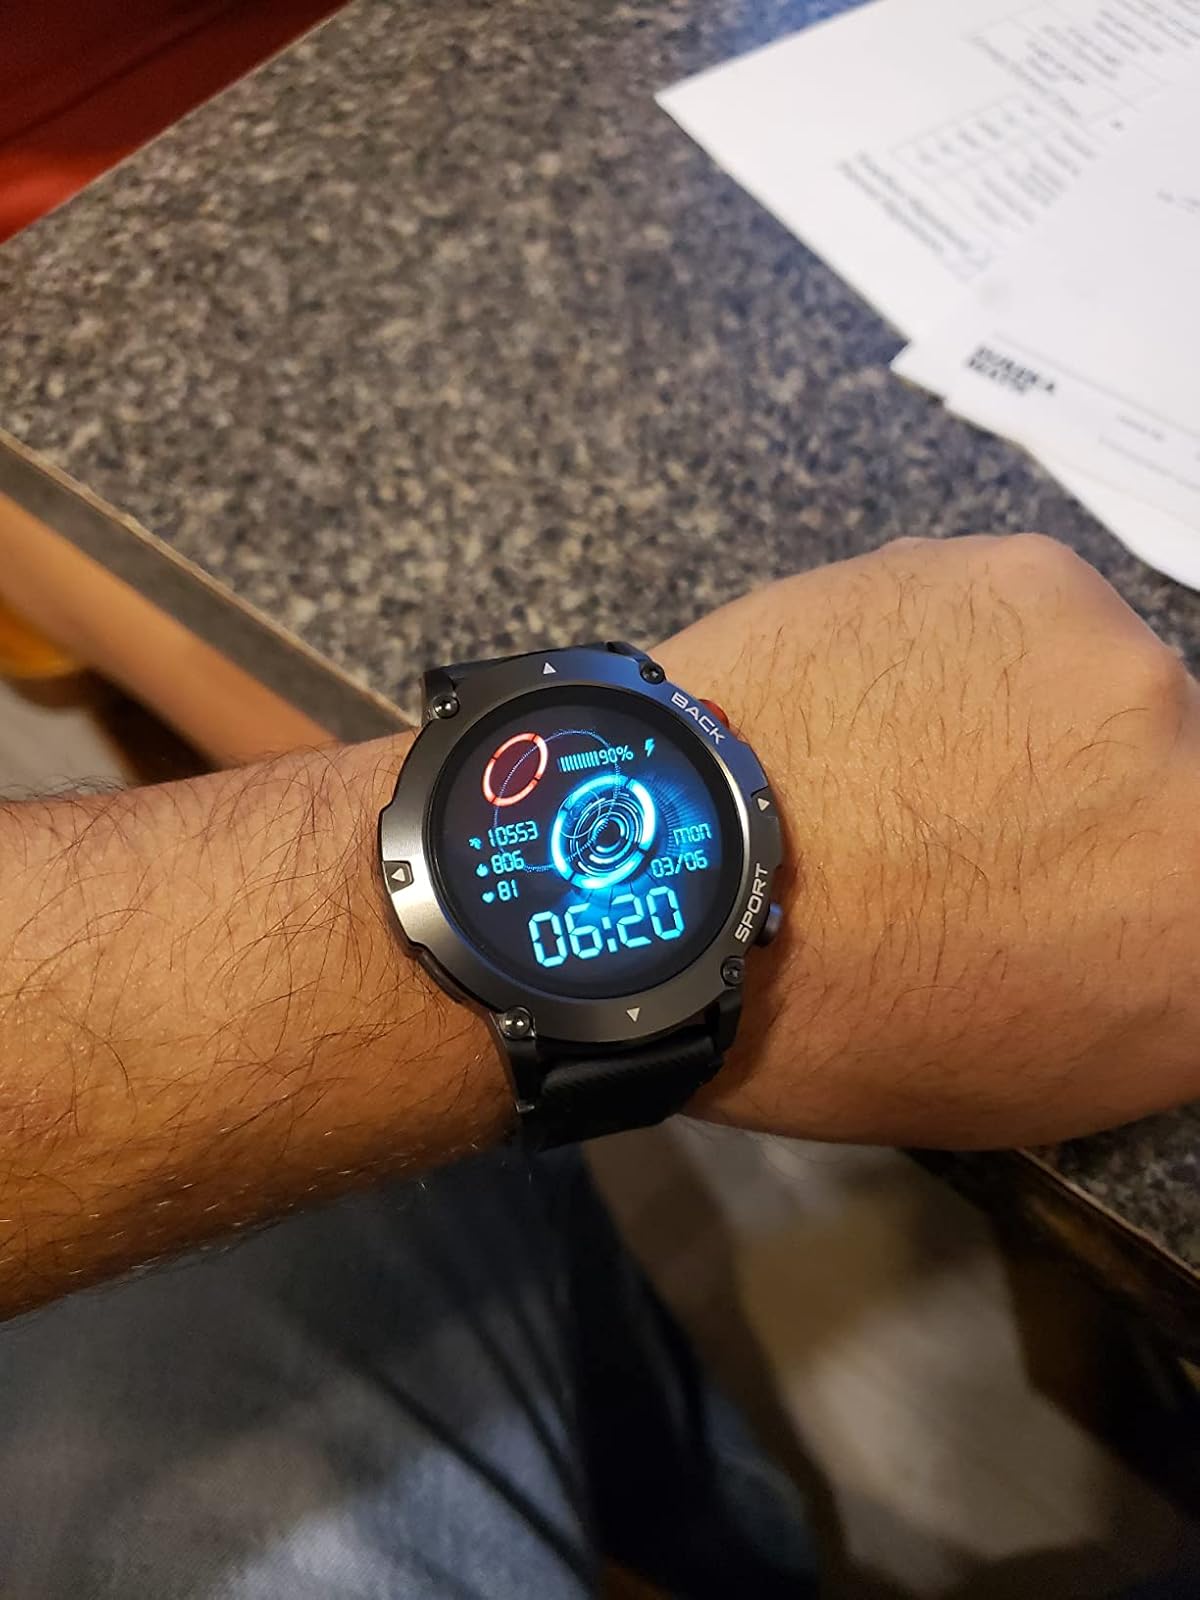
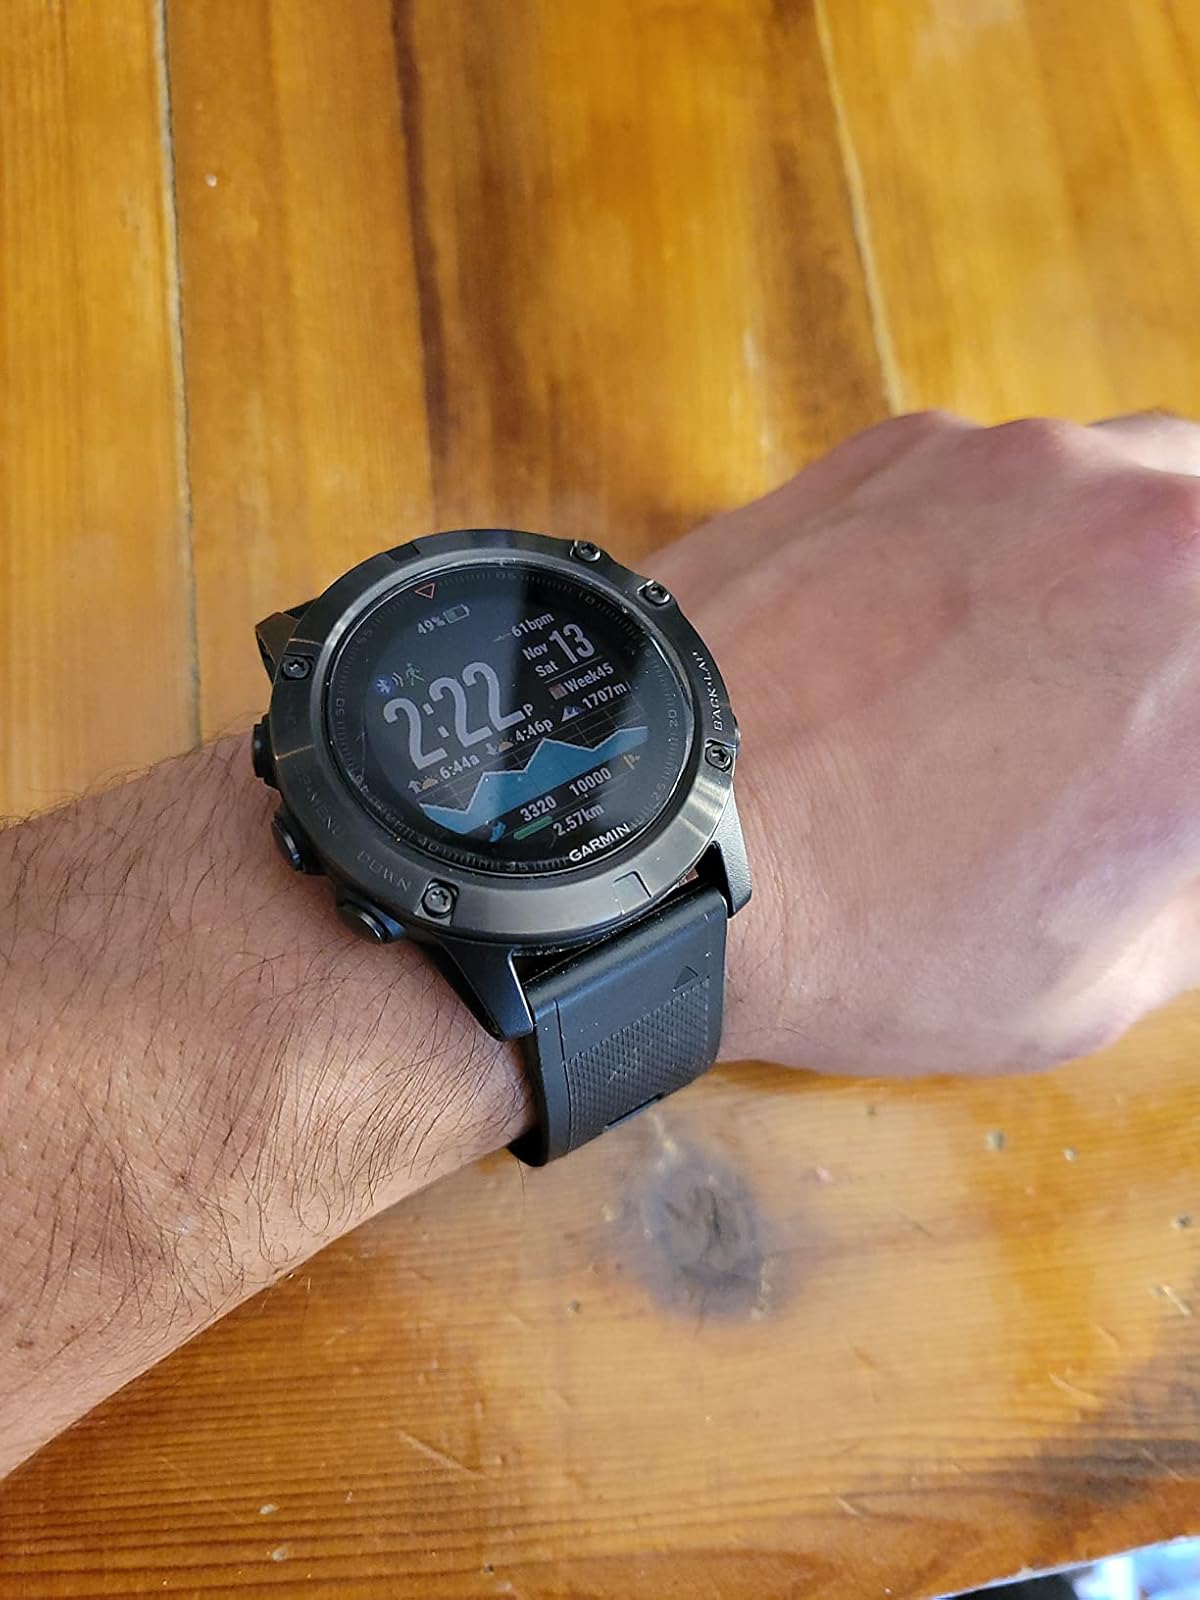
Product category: smartwatch
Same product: no